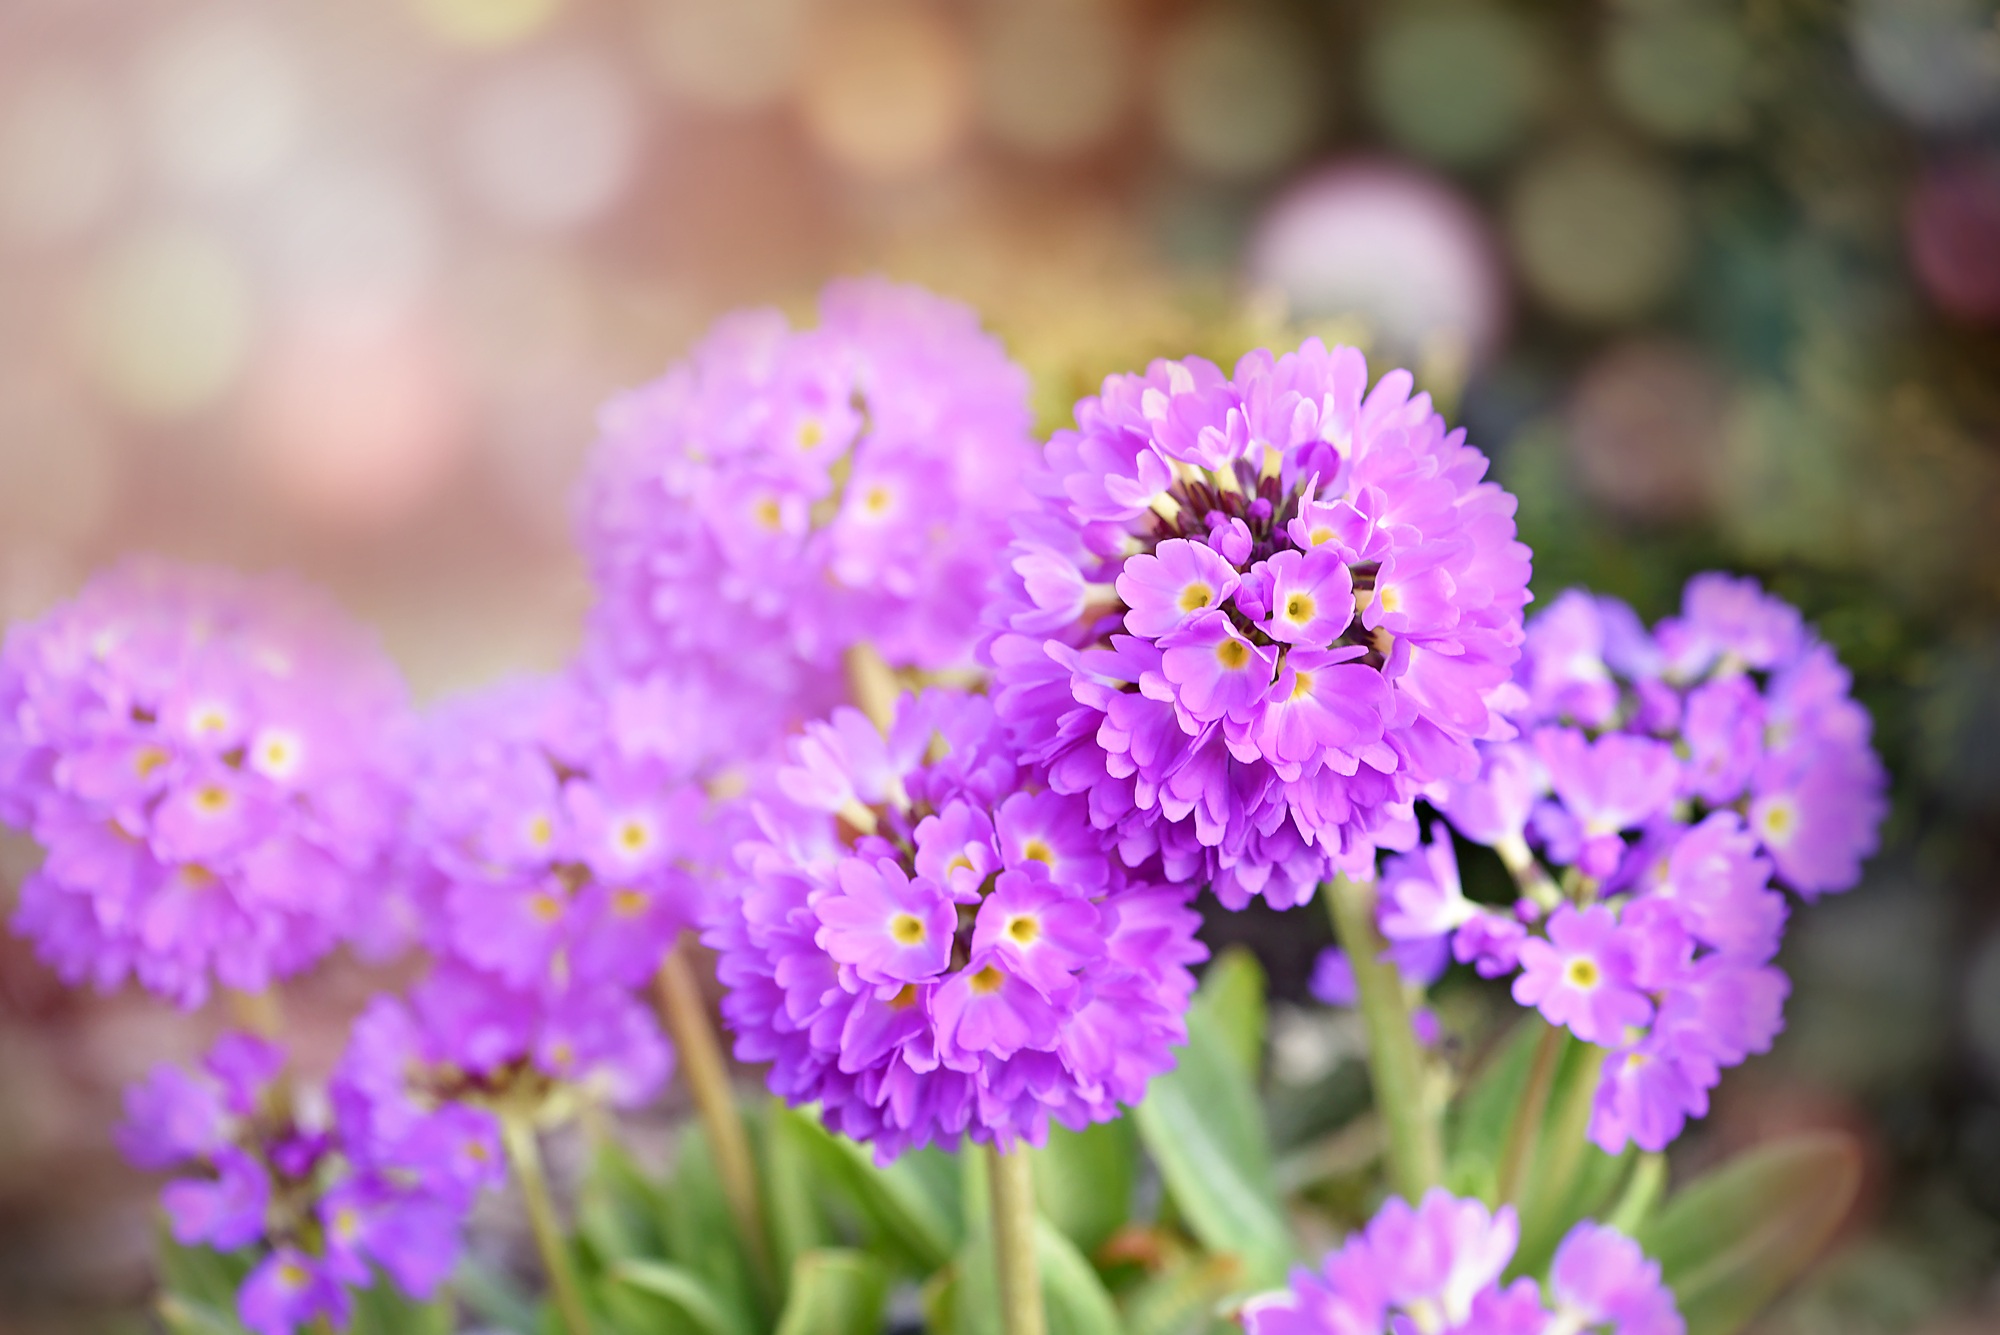
nature, blossom, plant, flower, petal, spring, botany, garden, pink, close, flora, wildflower, drumstick, primrose, tender, spring flowers, macro photography, flowering plant, spherical shape, annual plant, land plant